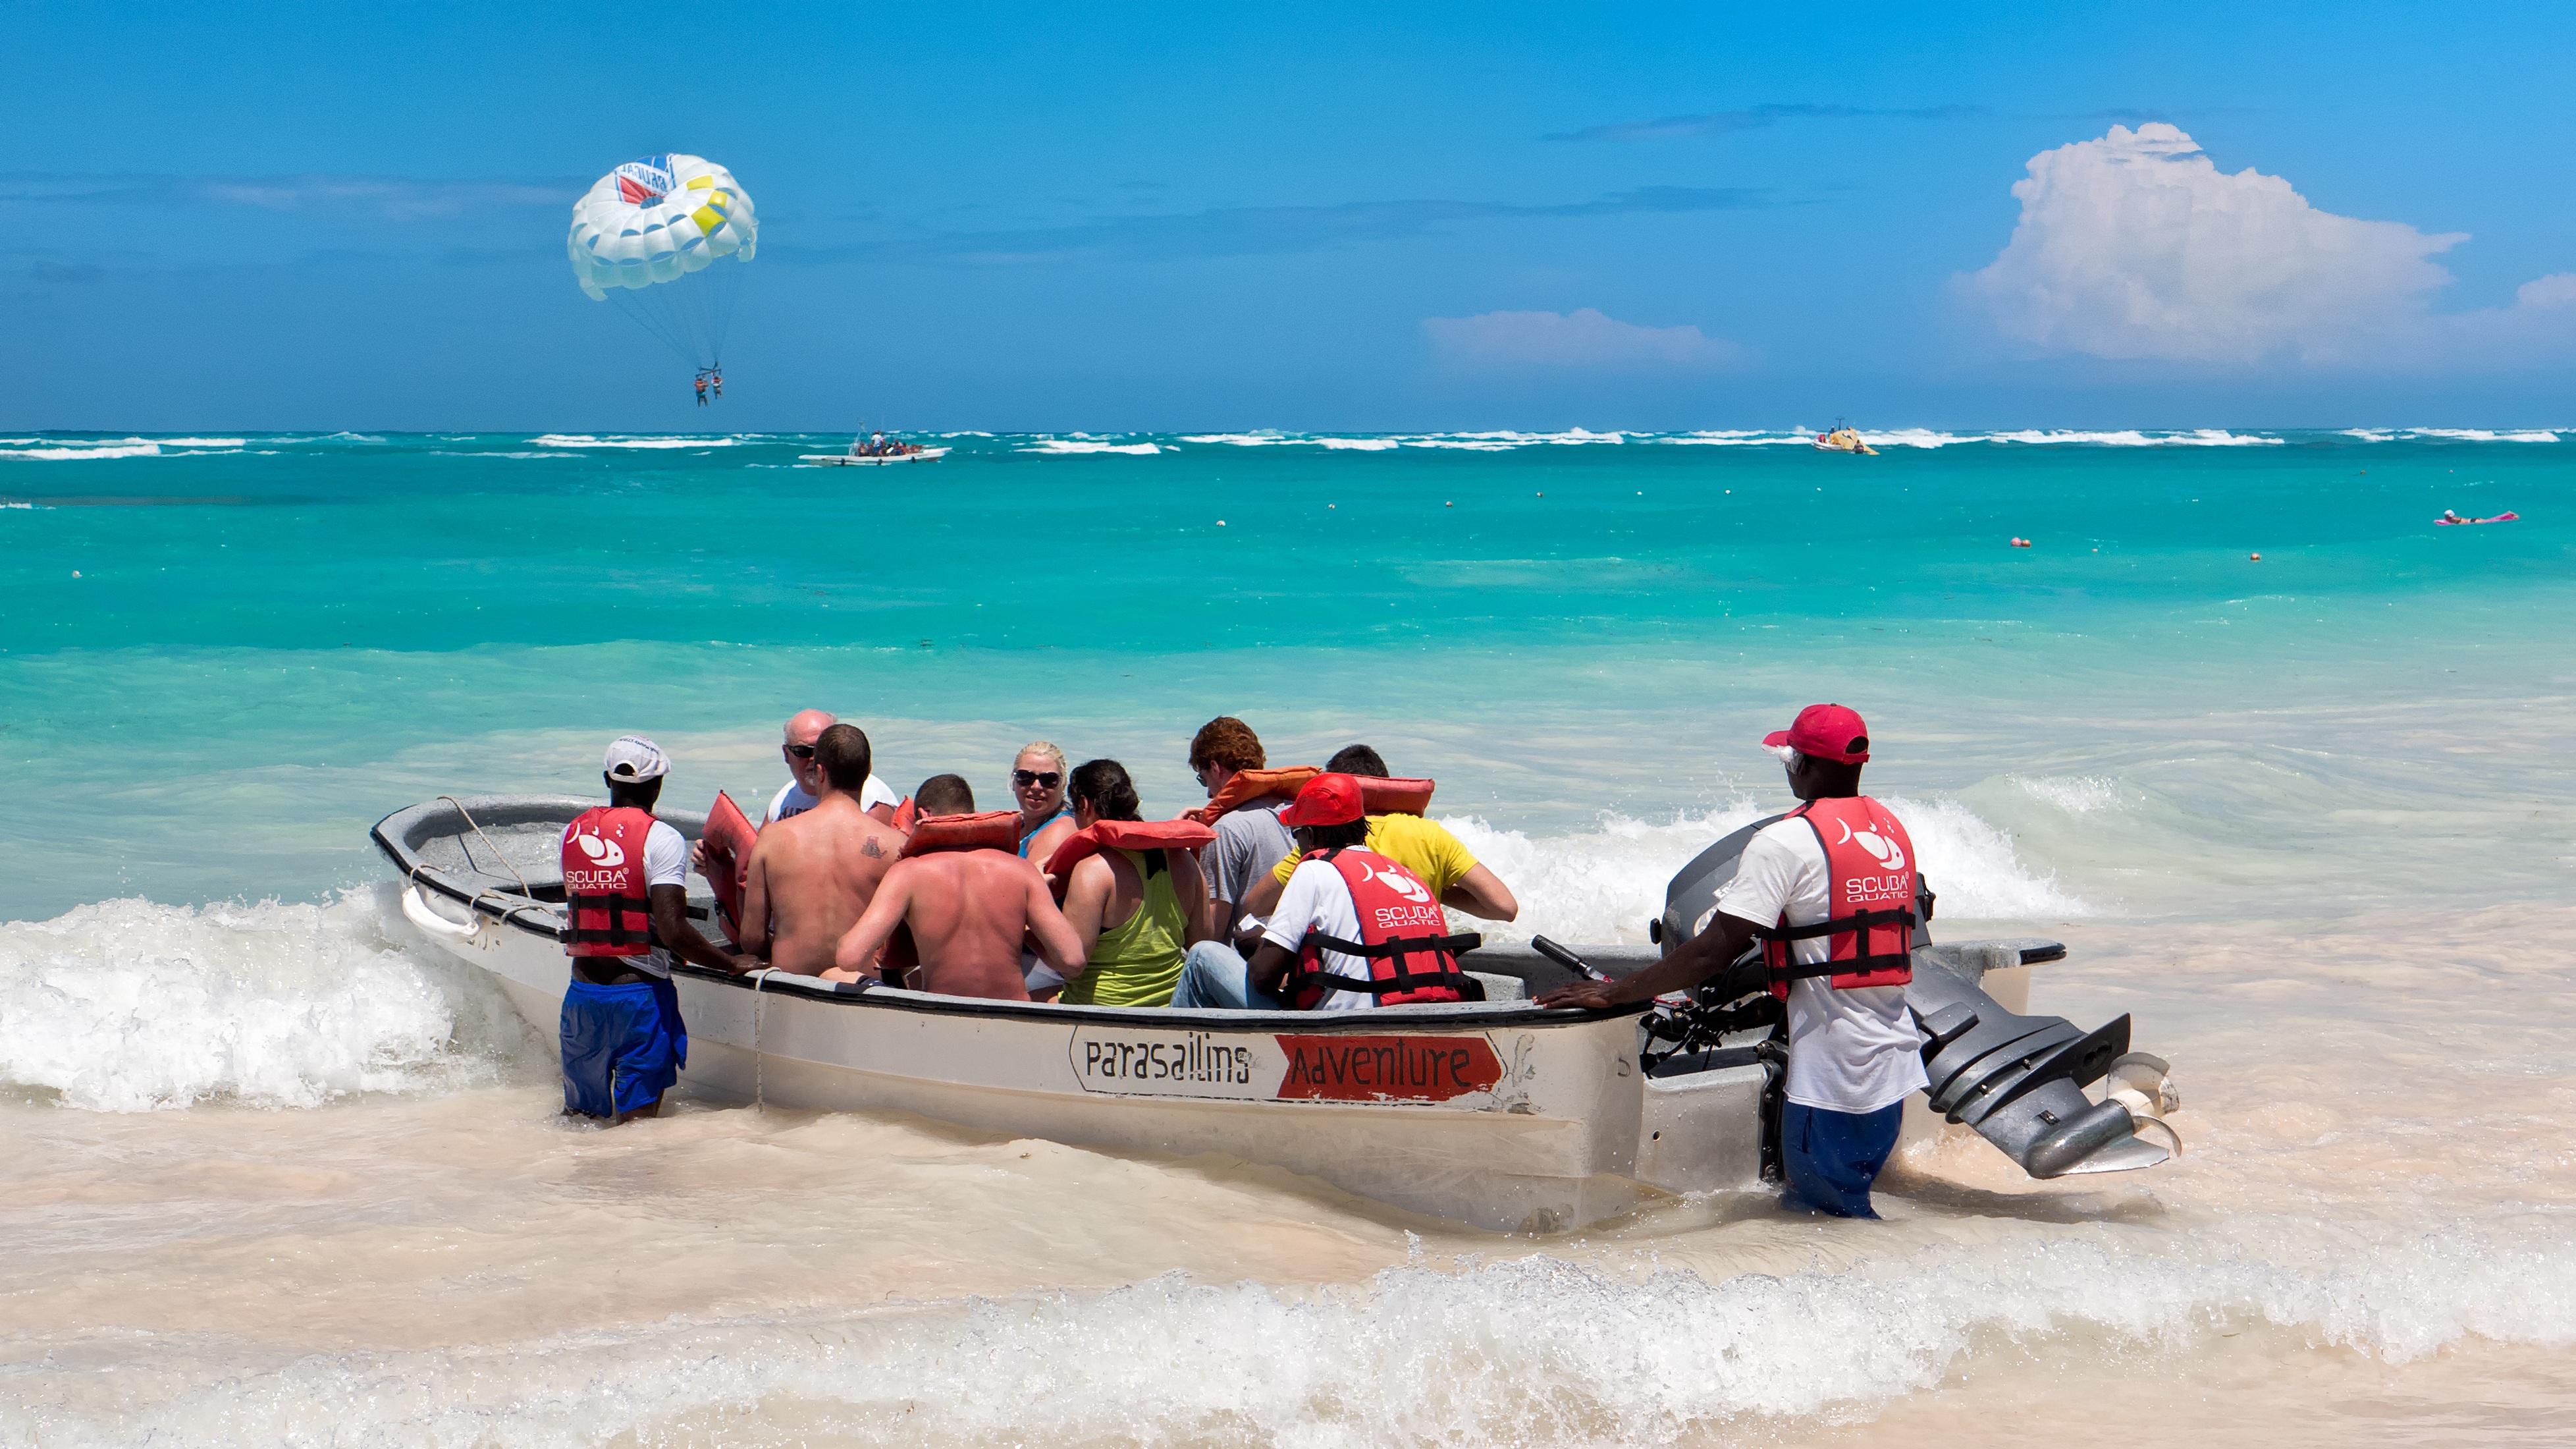
beach, sea, coast, water, outdoor, ocean, sky, sport, boat, wave, summer, vacation, tourist, travel, recreation, vehicle, tropical, sailing, holiday, blue, extreme sport, toy, parachute, paraglide, activity, fun, sports, resort, boating, parasailing, kitesurfing, water sport, windsports, wind wave, kite sports, surface water sports, parasail